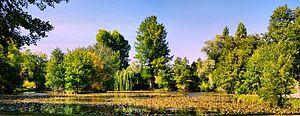
Plan d'eau à Dompierre-sur-Veyle
La Veyle est un cours d'eau du département de l'Ain en région Auvergne-Rhône-Alpes, en France, qui se jette dans la Saône en rive gauche, donc un sous-affluent du Rhône.